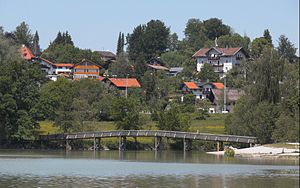
Gmund am Tegernsee
Fodgængerbro over Mangfall
Gmund am Tegernsee er en kommune i Landkreis Miesbach i Regierungsbezirk Oberbayern i den tyske delstat Bayern. Den ligger på nordbredden af Tegernsee ved begyndelsen til floden Mangfall.